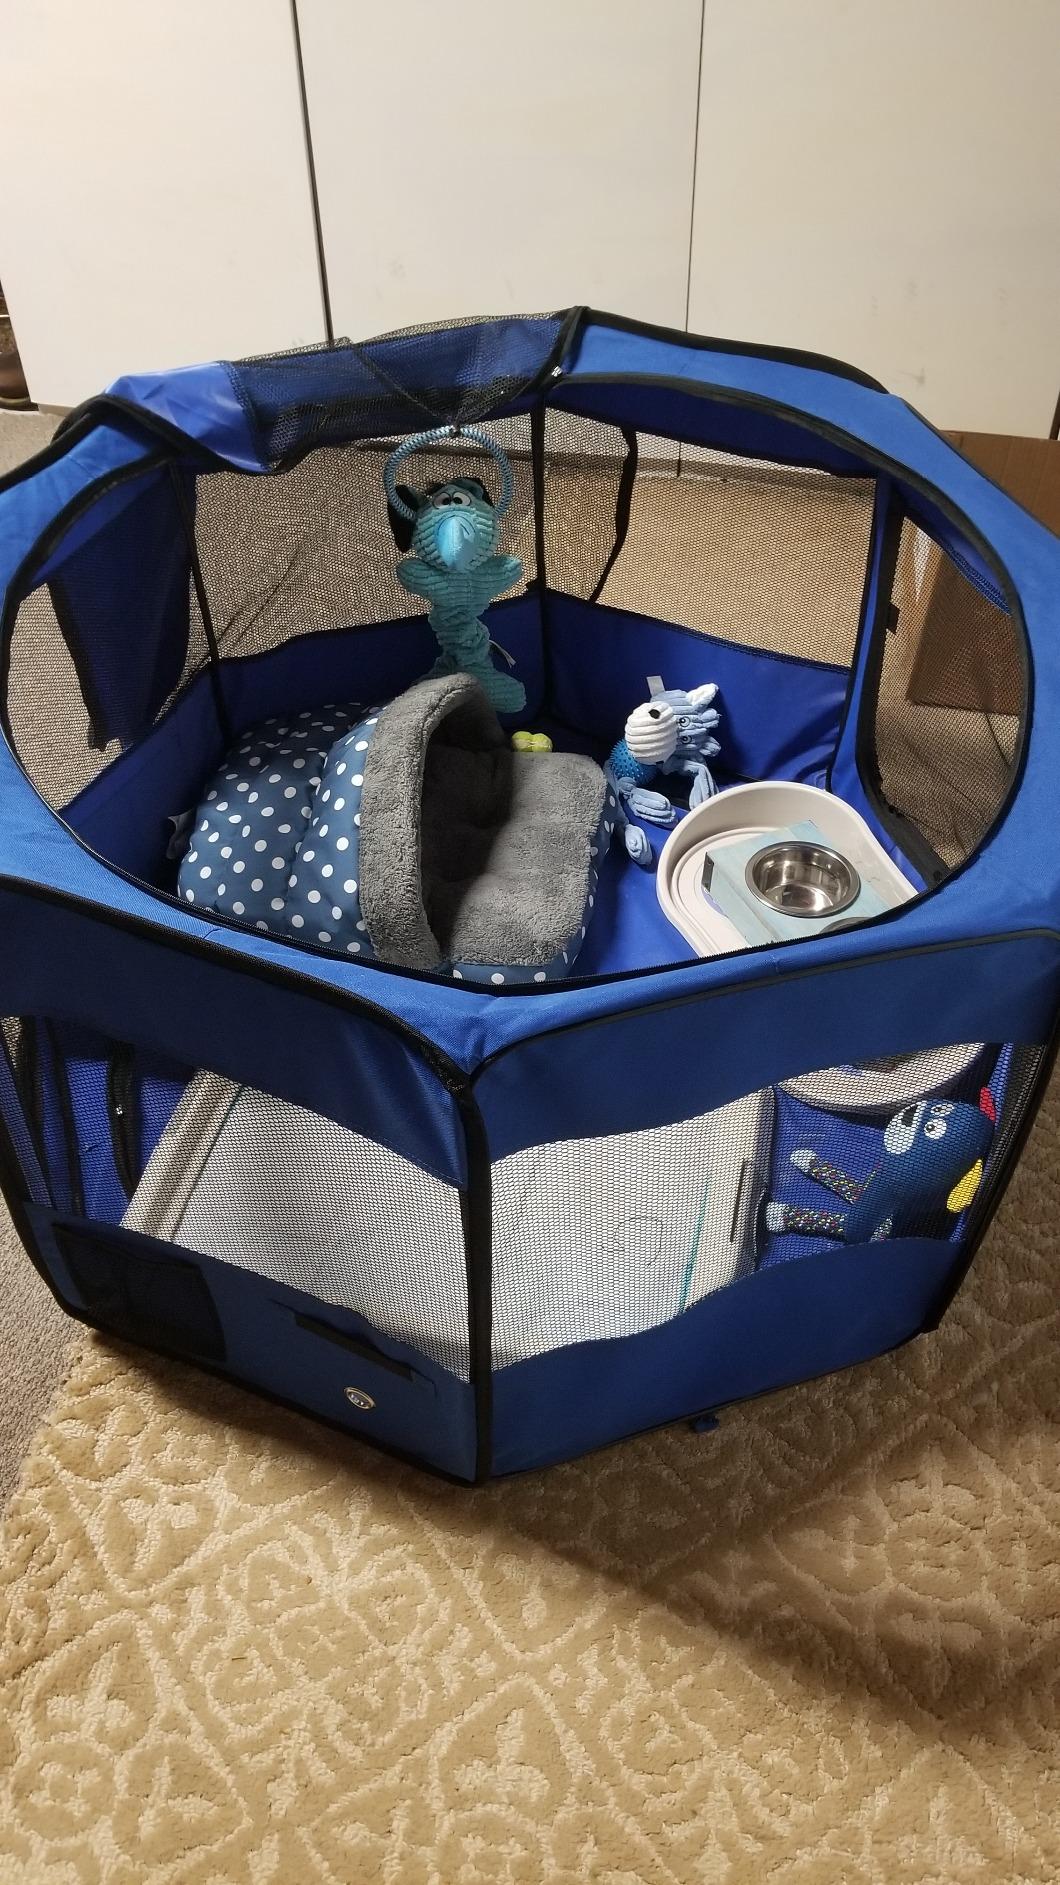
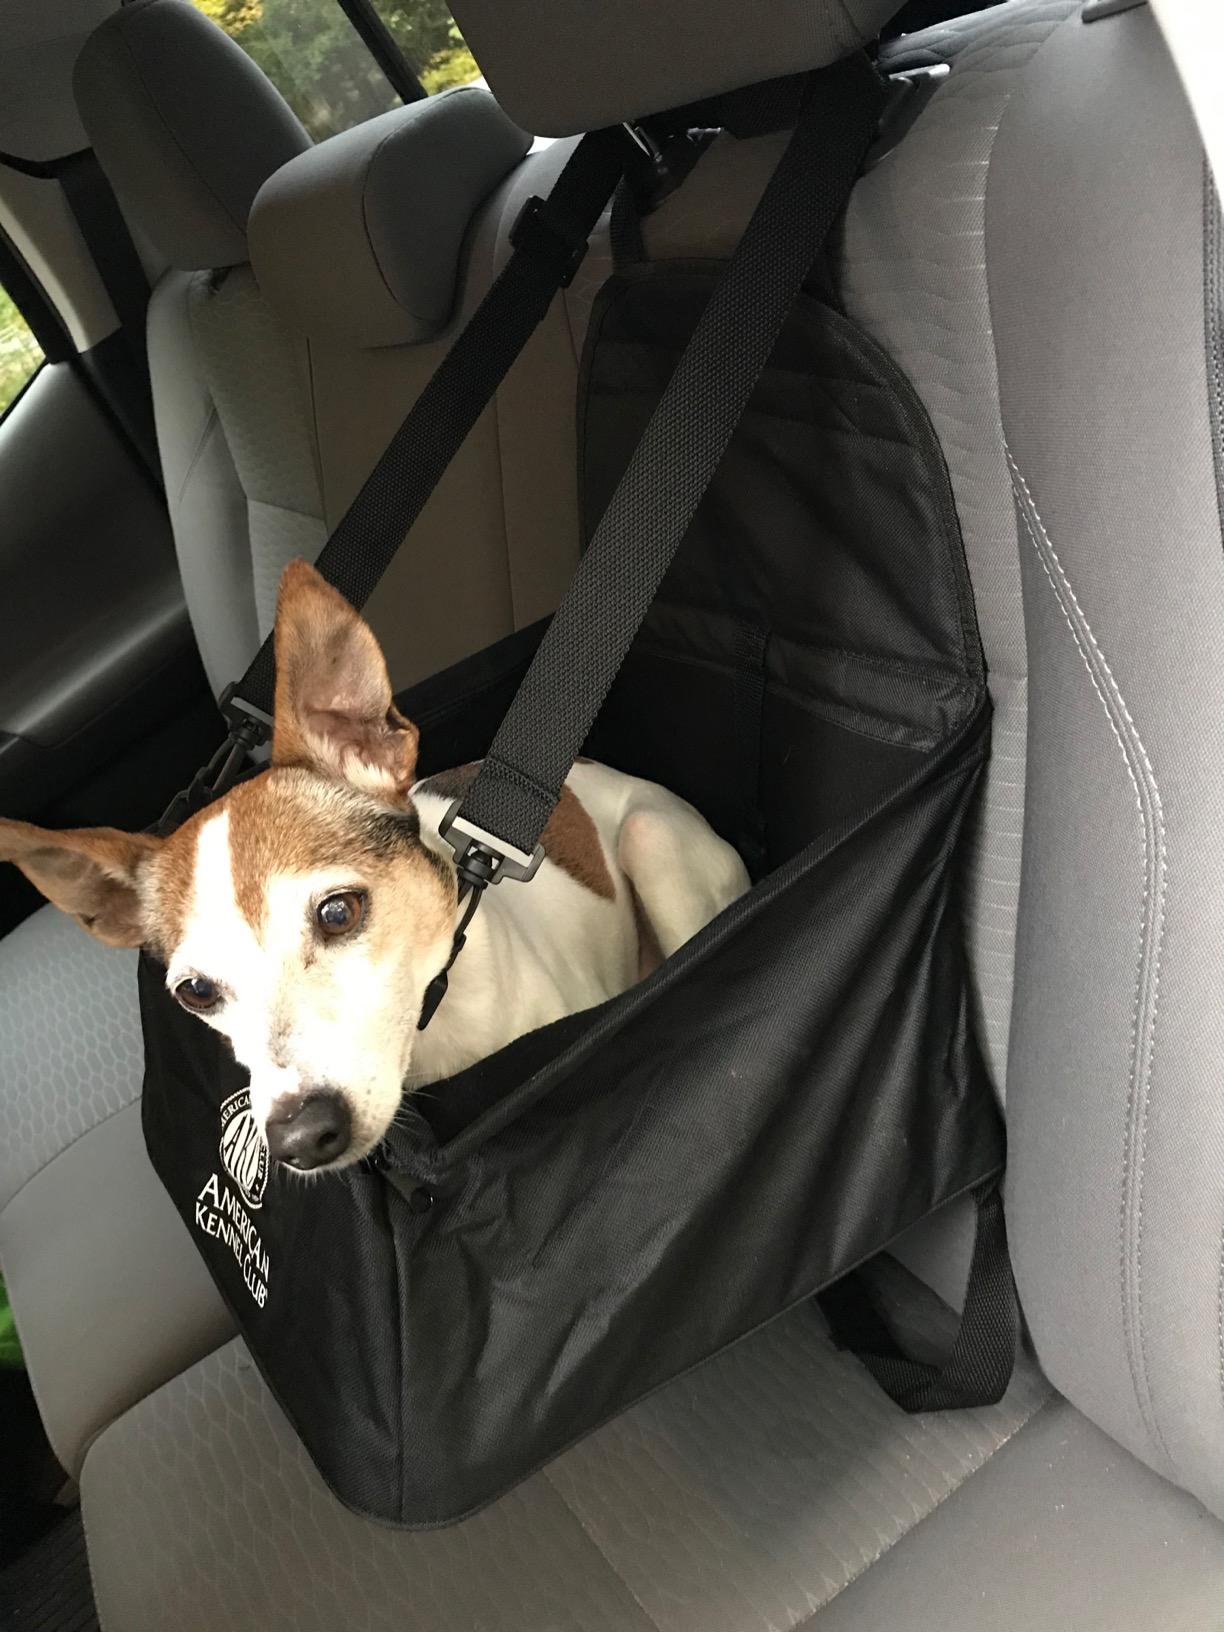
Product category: items_kennel
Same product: no